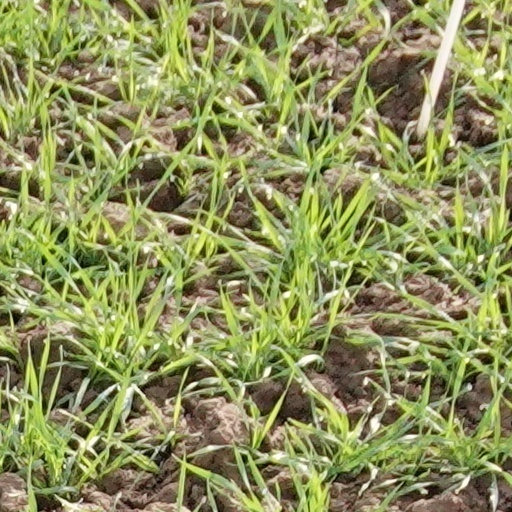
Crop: wheat